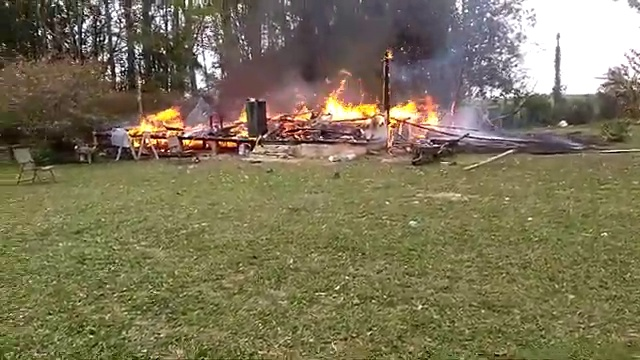
Fire: yes
Smoke: yes